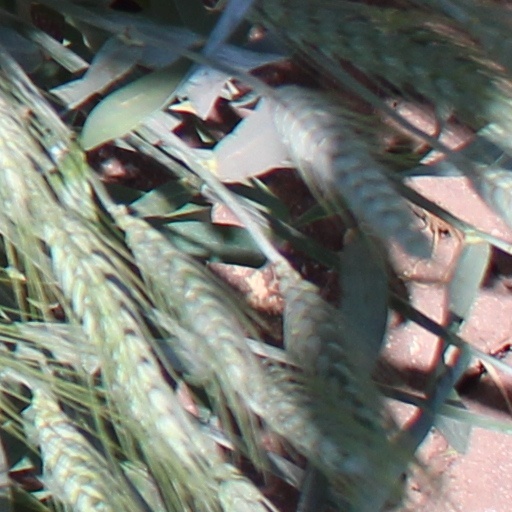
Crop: wheat